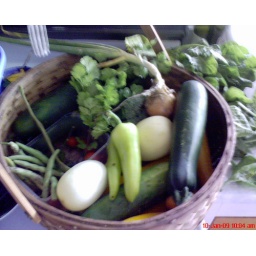
cucumbers (green and white apple), yellow and green zucchini, sweet yellow peppers, green beans, broccoli, tomatoes, yellow onion, cilantro, and spinach. Photo by Jenine.